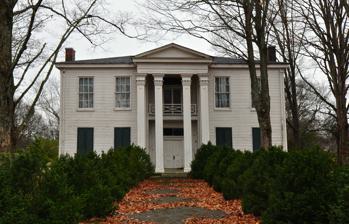
Building: White Hall (Spring Hill, Tennessee)
Country: United States of America
Year built: 1844
Historic house in Tennessee, United States United States historic place White Hall U.S. National Register of Historic Places White Hall in 2013 Show map of Tennessee Show map of the United States Location Duplex Rd., Spring Hill, Tennessee Coordinates 35°45′8″N 86°55′32″W / 35.75222°N 86.92556°W / 35.75222; -86.92556 Area 1.08 acres (0.44 ha) Built 1844 ( 1844 ) Architect White, Henry Architectural style Greek Revival NRHP reference No. 84003661 Added to NRHP April 5, 1984 White Hall is a historic mansion in Spring Hill, Tennessee , USA. History The two-story mansion was completed in 1844. It was designed in the Greek Revival architectural style . It was built for Dr. Aaron C. White, a physician and planter, by his brother Henry White.  Dr. White's father was General William C. White who was once in a duel with Sam Houston . During the American Civil War , the mansion was used as military headquarters for General Earl Van Dorn of the Confederate States Army . By 1863, General Van Dorn moved to the Martin Cheairs House , where he was murdered by the jealous Dr. James Bodie Peters a week later for an alleged affair with Dr. Peter's wife. Some historians speculate that Earl's murder by Peters was a ruse in order to gain favor of the North which occupied Peter's family land in Arkansas.  Supporting arguments include the fact that Peter's was able to flee unimpeded and gates through fields were left open beforehand. Meanwhile, in the aftermath of the Battle of Franklin in 1864, soldiers serving under Confederate General Nathan Bedford Forrest were treated by Dr. White at White Hall. Architectural significance It has been listed on the National Register of Historic Places since April 5, 1984. References